Staveley-in-Cartmel

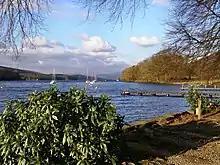
View of Windermere from Fell Foot Park

The parish church is the Church of St Mary, in the Windermere deanery of the Diocese of Carlisle. The church was built by 1618 and extended or restored in 1678, 1793, and 1896–97. Since 1976 the church has formed part of the United Benefice of Leven Valley, along with those of Finsthwaite and Haverthwaite. At the furthest south east shore of the lake can be found Fell Foot Park, owned by the National Trust. Also of note is Fell Foot House (demolished) and neighbouring Town Head House, and several very old farms.